Roeding Park

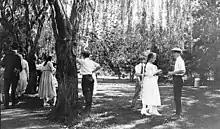

Roeding Park was a gift of Frederick and Marianne Roeding to the City of Fresno on May 2, 1903. The gift of 70 acres of land came with the stipulations that it be used for a public park and that the city spend $3,500 per year, for ten years, improving it. On April 7, 1908, the Roedings donated an additional 46 acres. Sixteen years later, on January 2, 1924, the City of Fresno purchased an additional 40 acres from the Roedings, bringing park's total size to 159 acres.